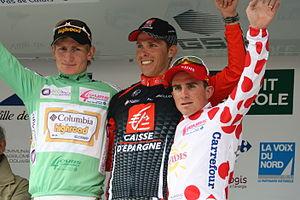
Podium des Quatre jours de Dunkerque 2009
La 55ᵉ édition de la course cycliste, les Quatre Jours de Dunkerque a eu lieu du 5 au 10 mai 2009. La compétition est classée 2.HC sur l'UCI Europe Tour 2009.